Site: brandenburg
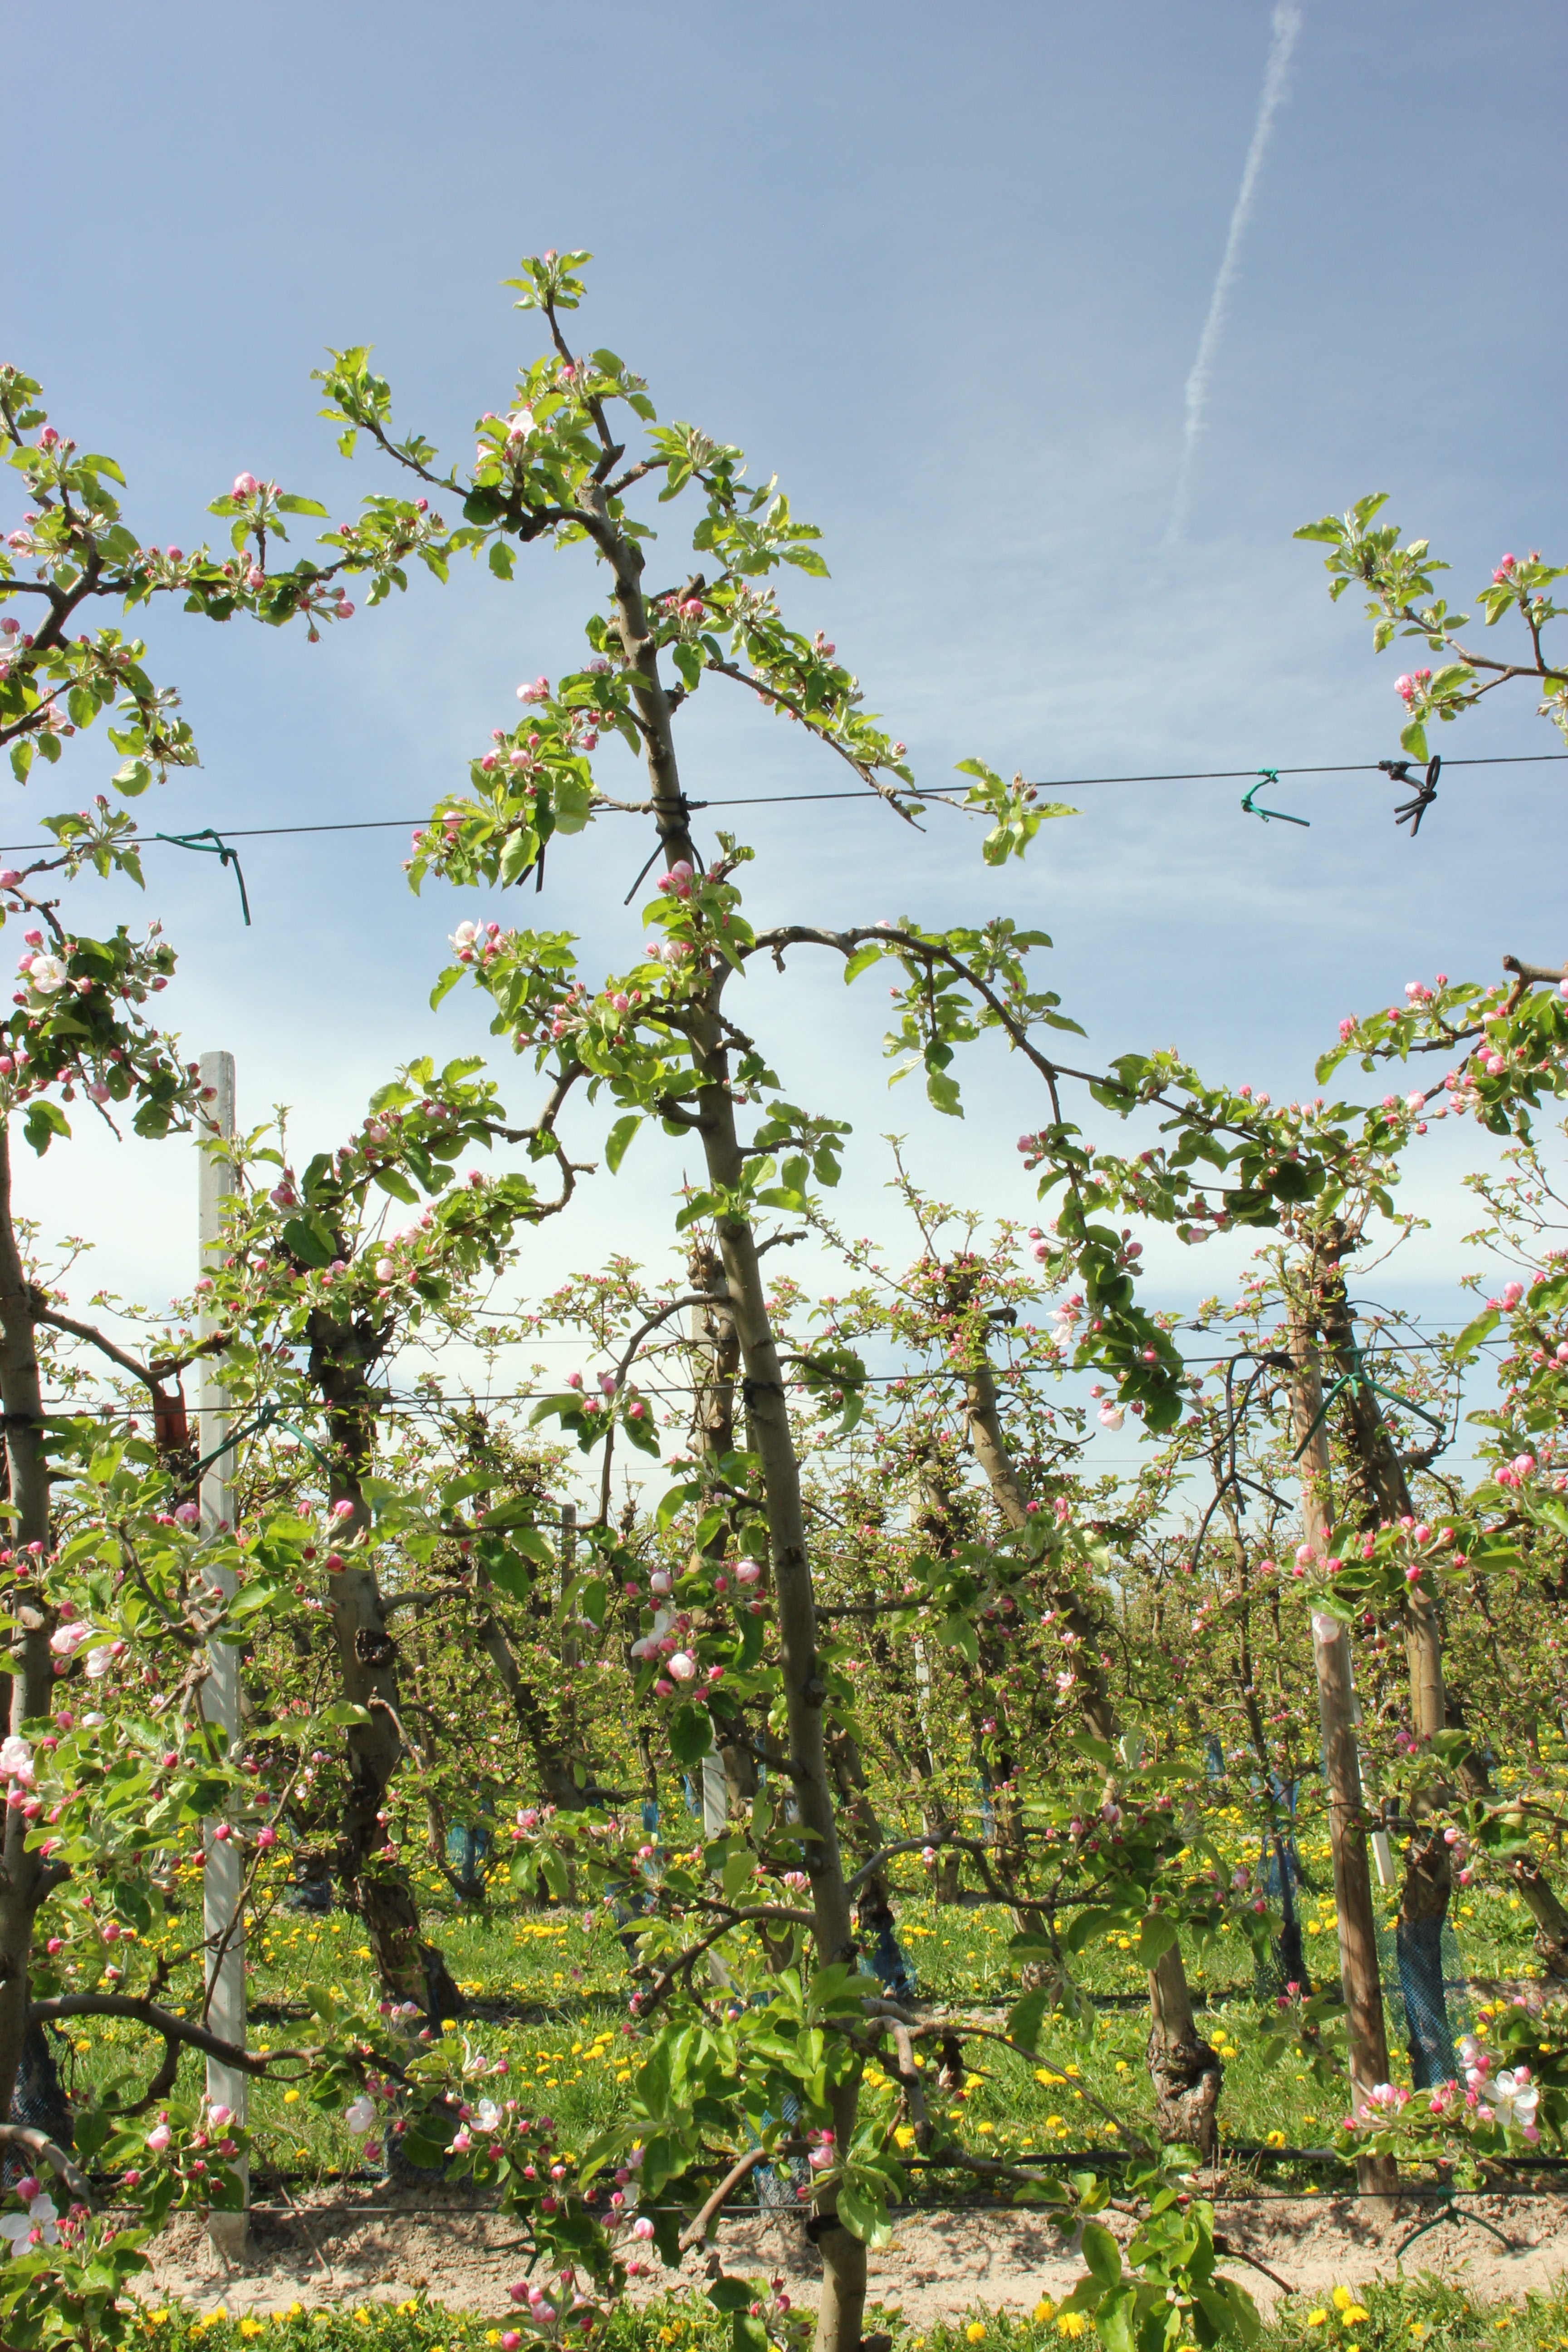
Growth stage (BBCH 57): Inflorescence emergence